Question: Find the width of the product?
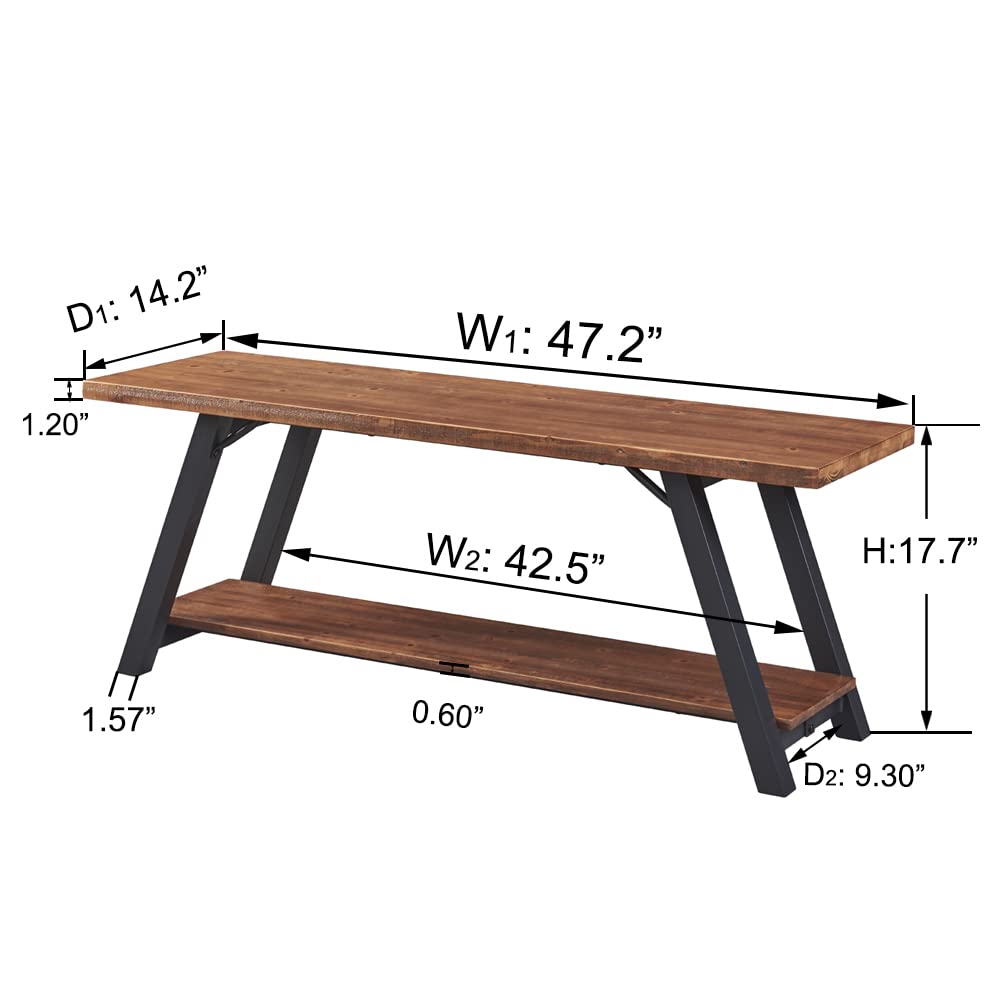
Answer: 47.2 inch